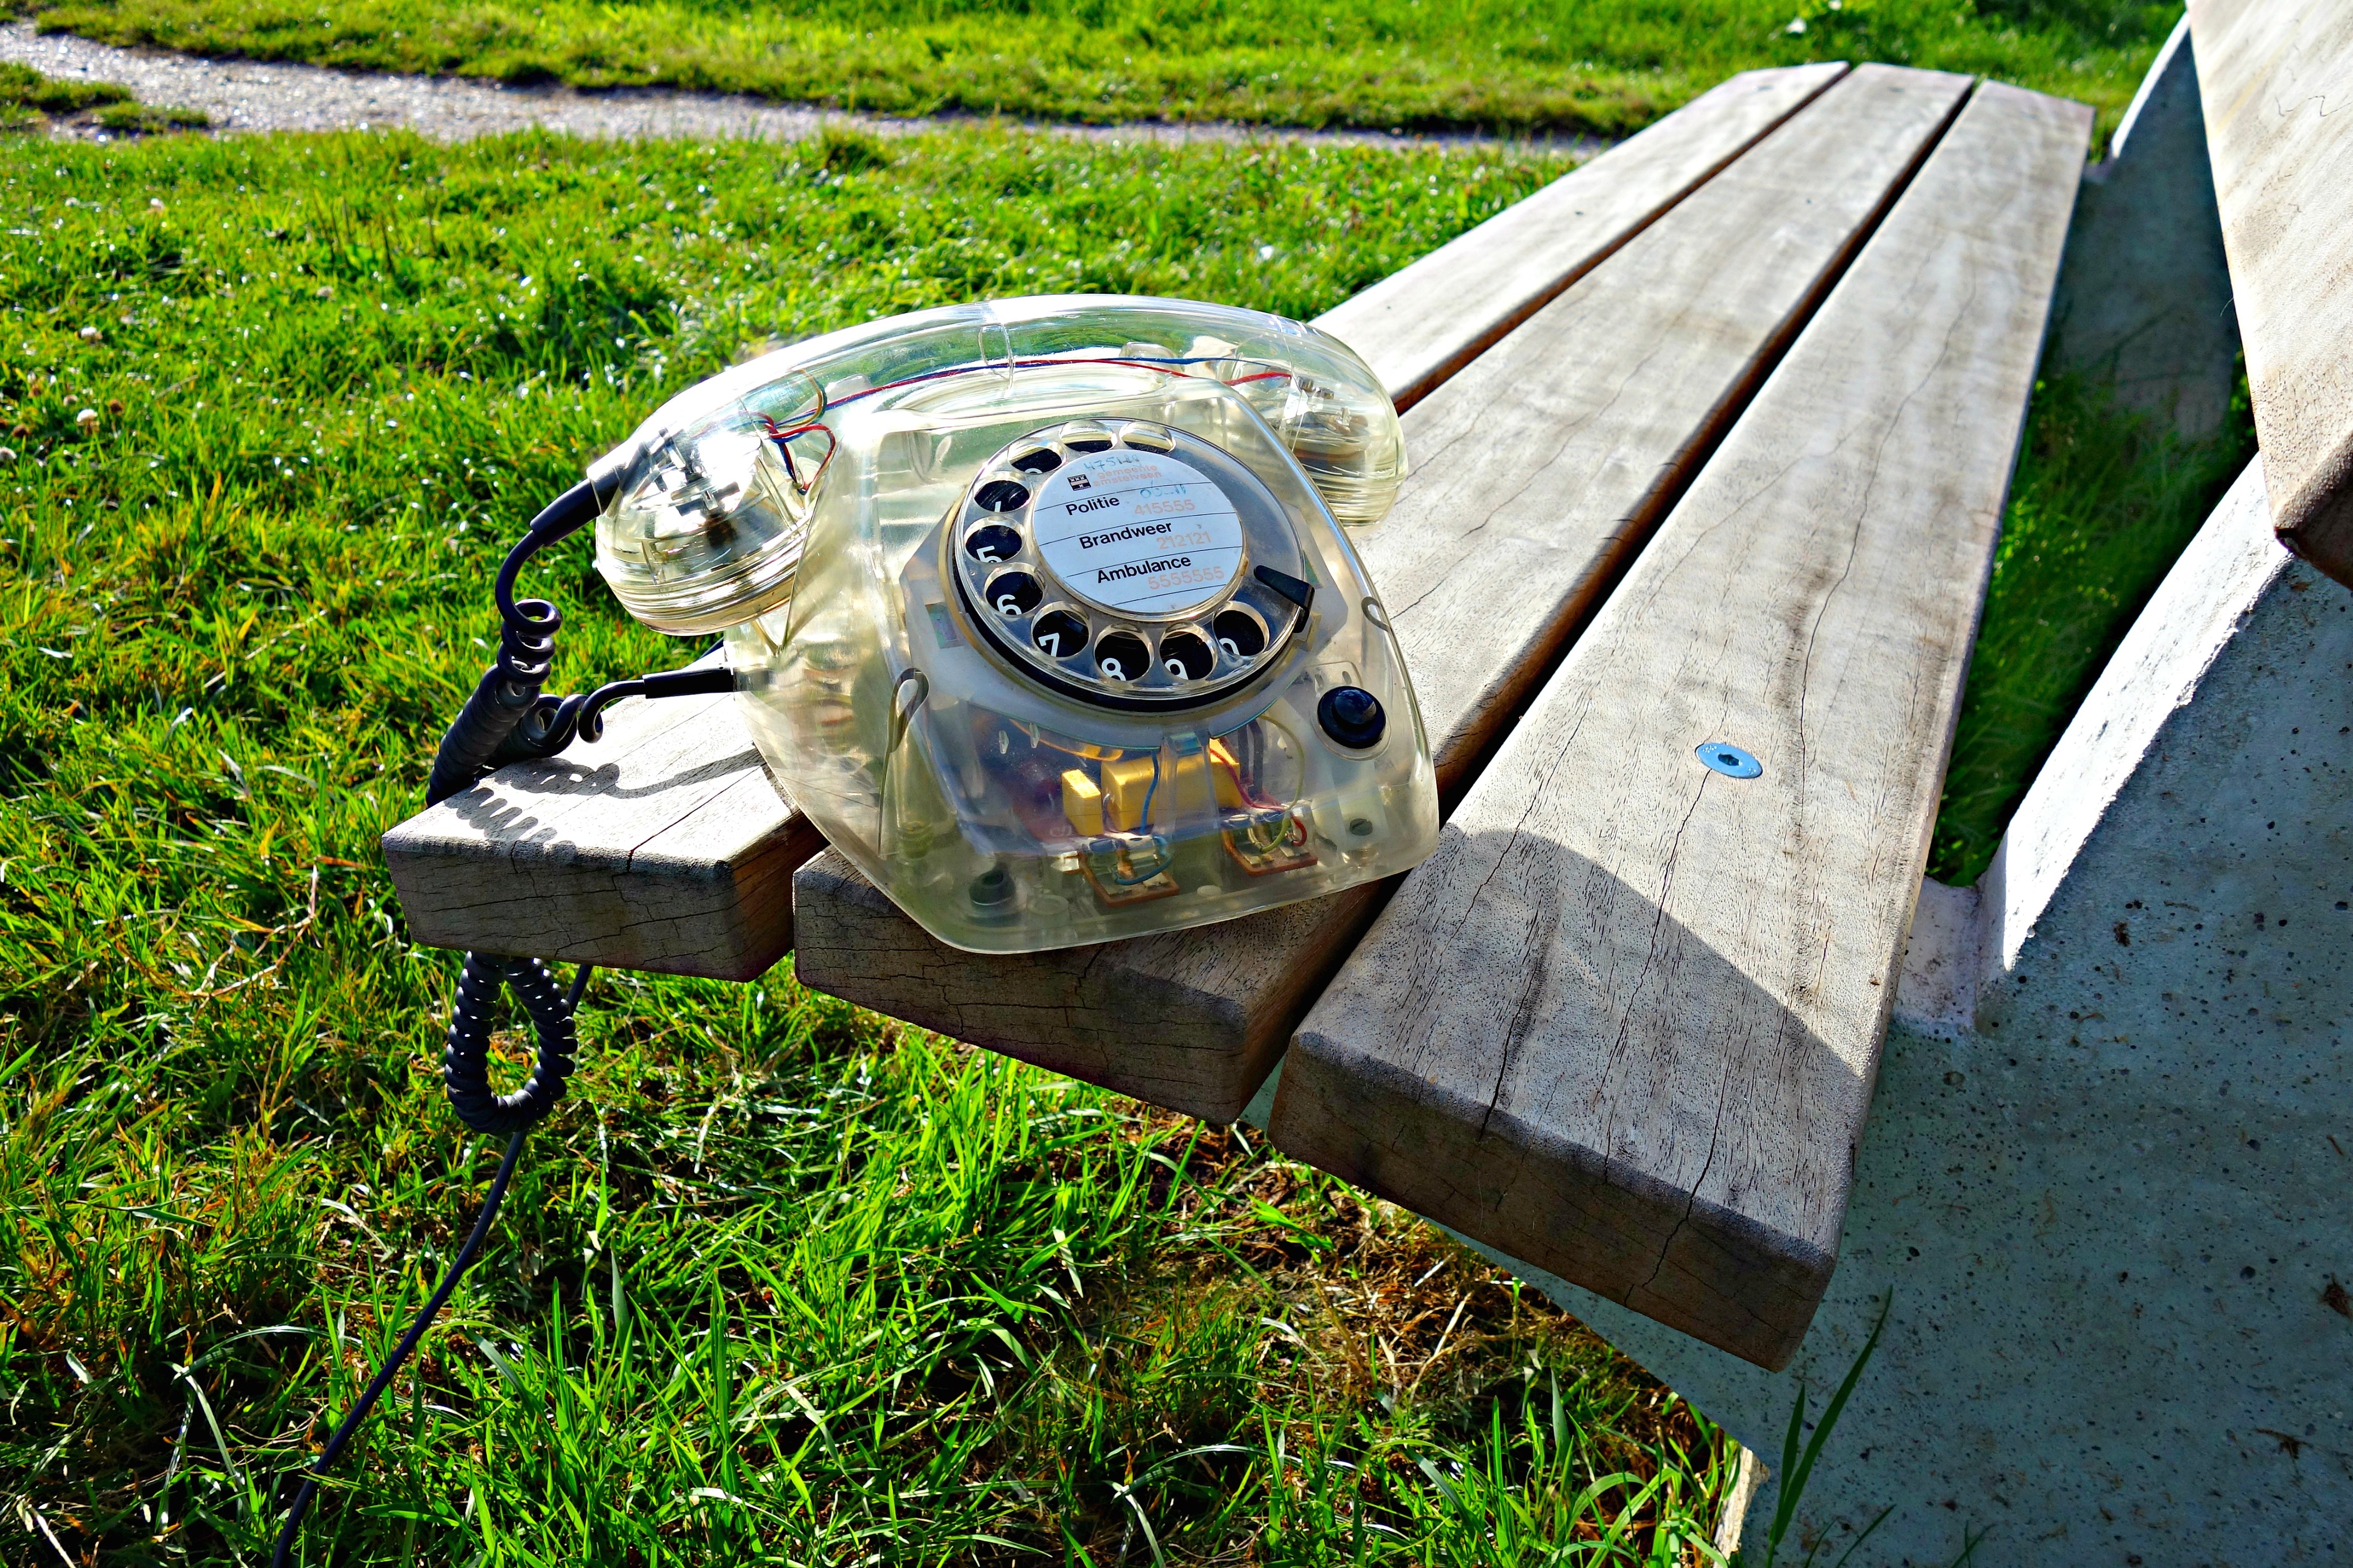
grass, technology, lawn, wheel, retro, cable, analog, green, phone, telephone, communication, cord, dial, talk, call, connection, contact, old fashioned, dialling